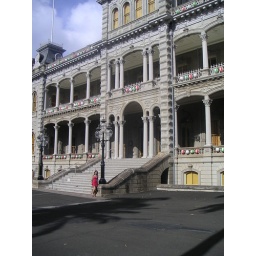
Woman in red by a lamp post....